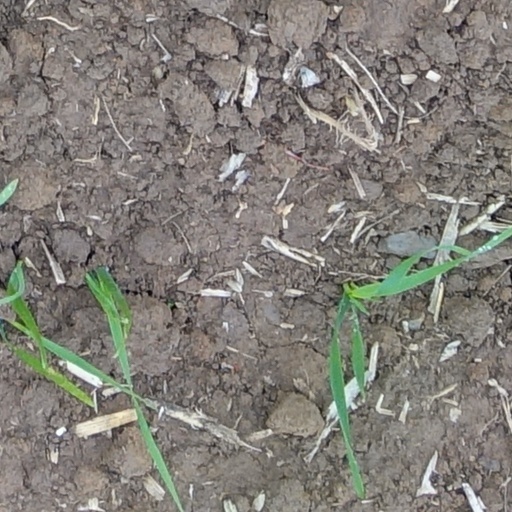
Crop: wheat